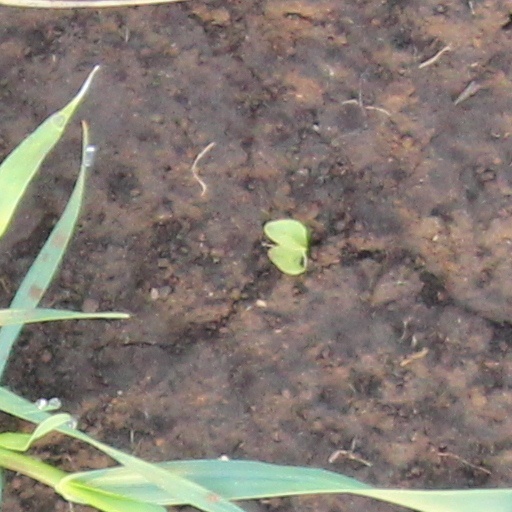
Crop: wheat